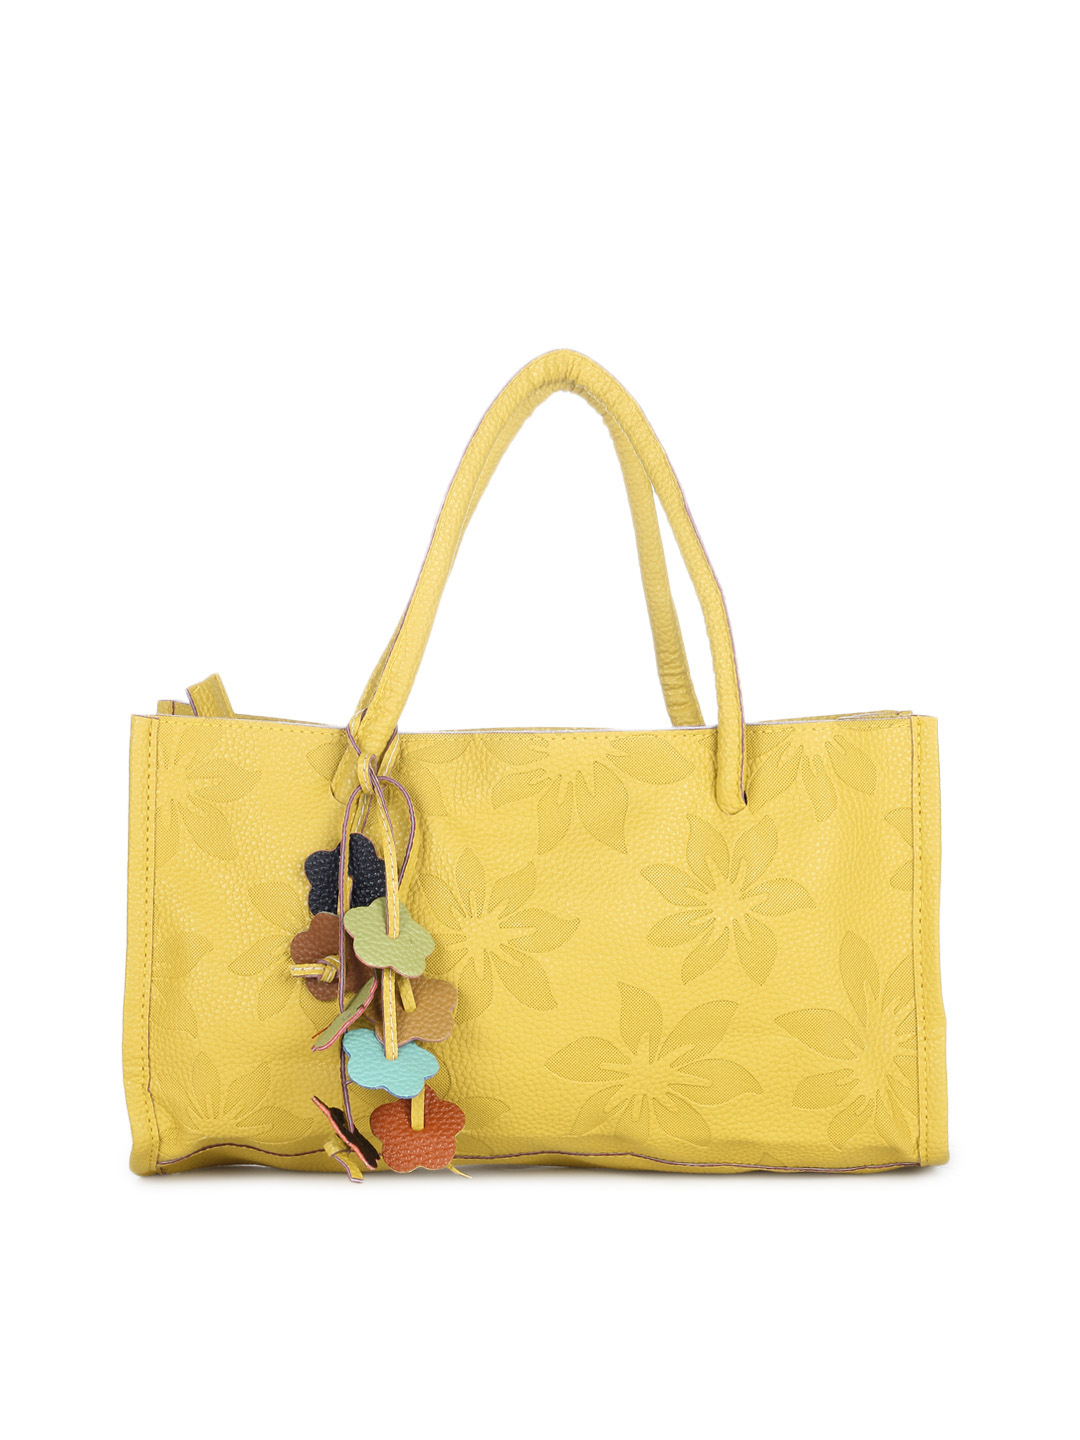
Kiara Women Yellow Handbag
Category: Accessories / Bags / Handbags
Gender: Women
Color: Yellow
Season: Summer 2012
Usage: Casual